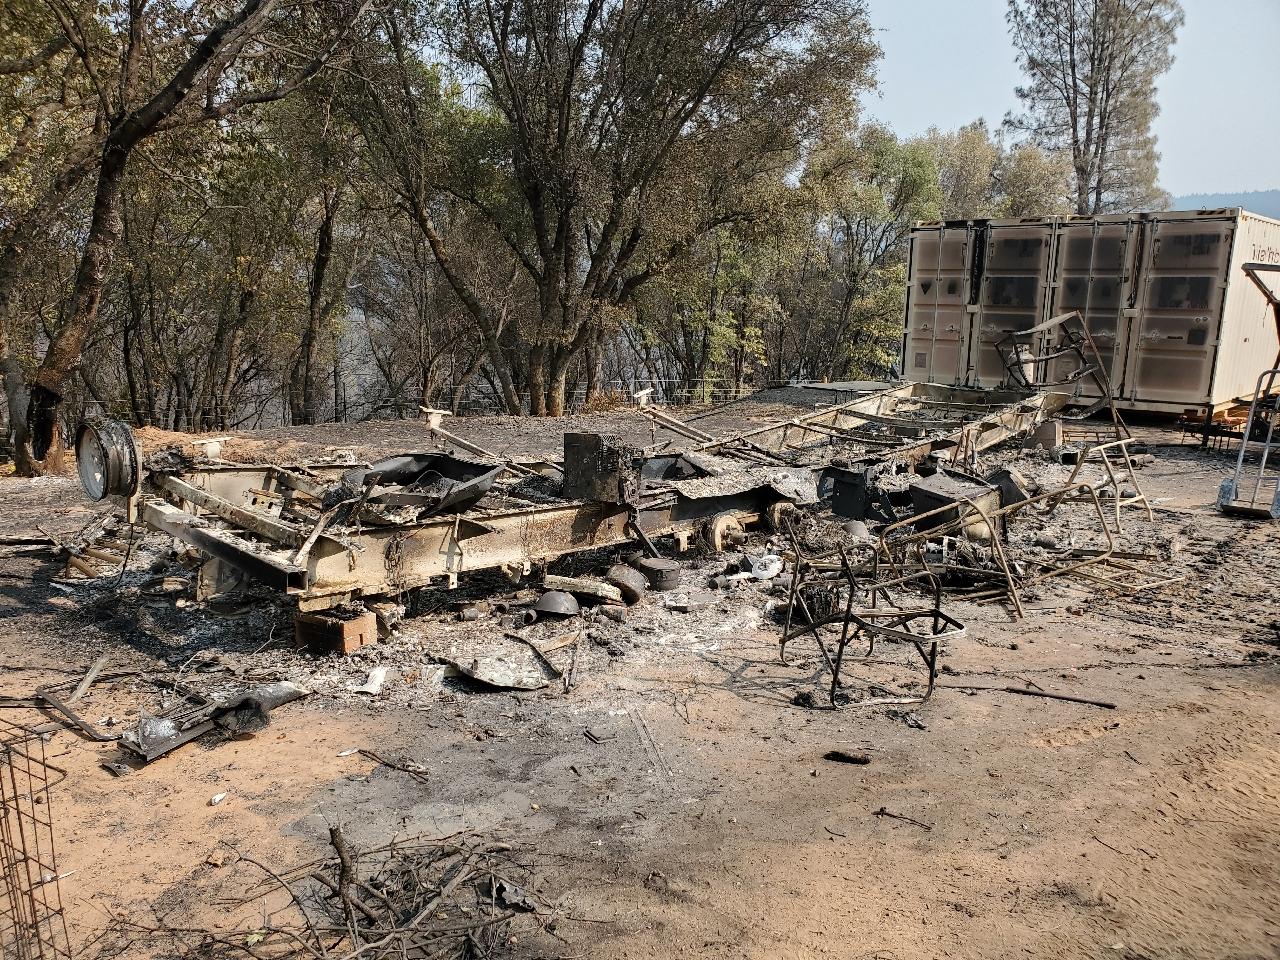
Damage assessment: destroyed